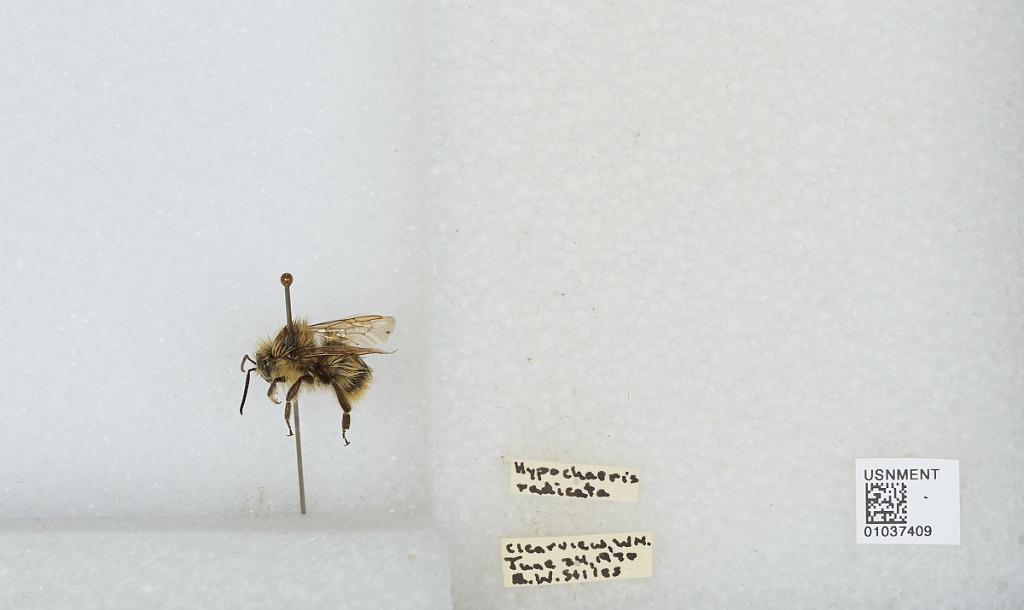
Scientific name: Bombus (Pyrobombus) mixtus Cresson
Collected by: E. Stiles
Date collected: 1970-6-24
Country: United States
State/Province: Washington
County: Snohomish
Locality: Clearview
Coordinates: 47.8292, -122.145